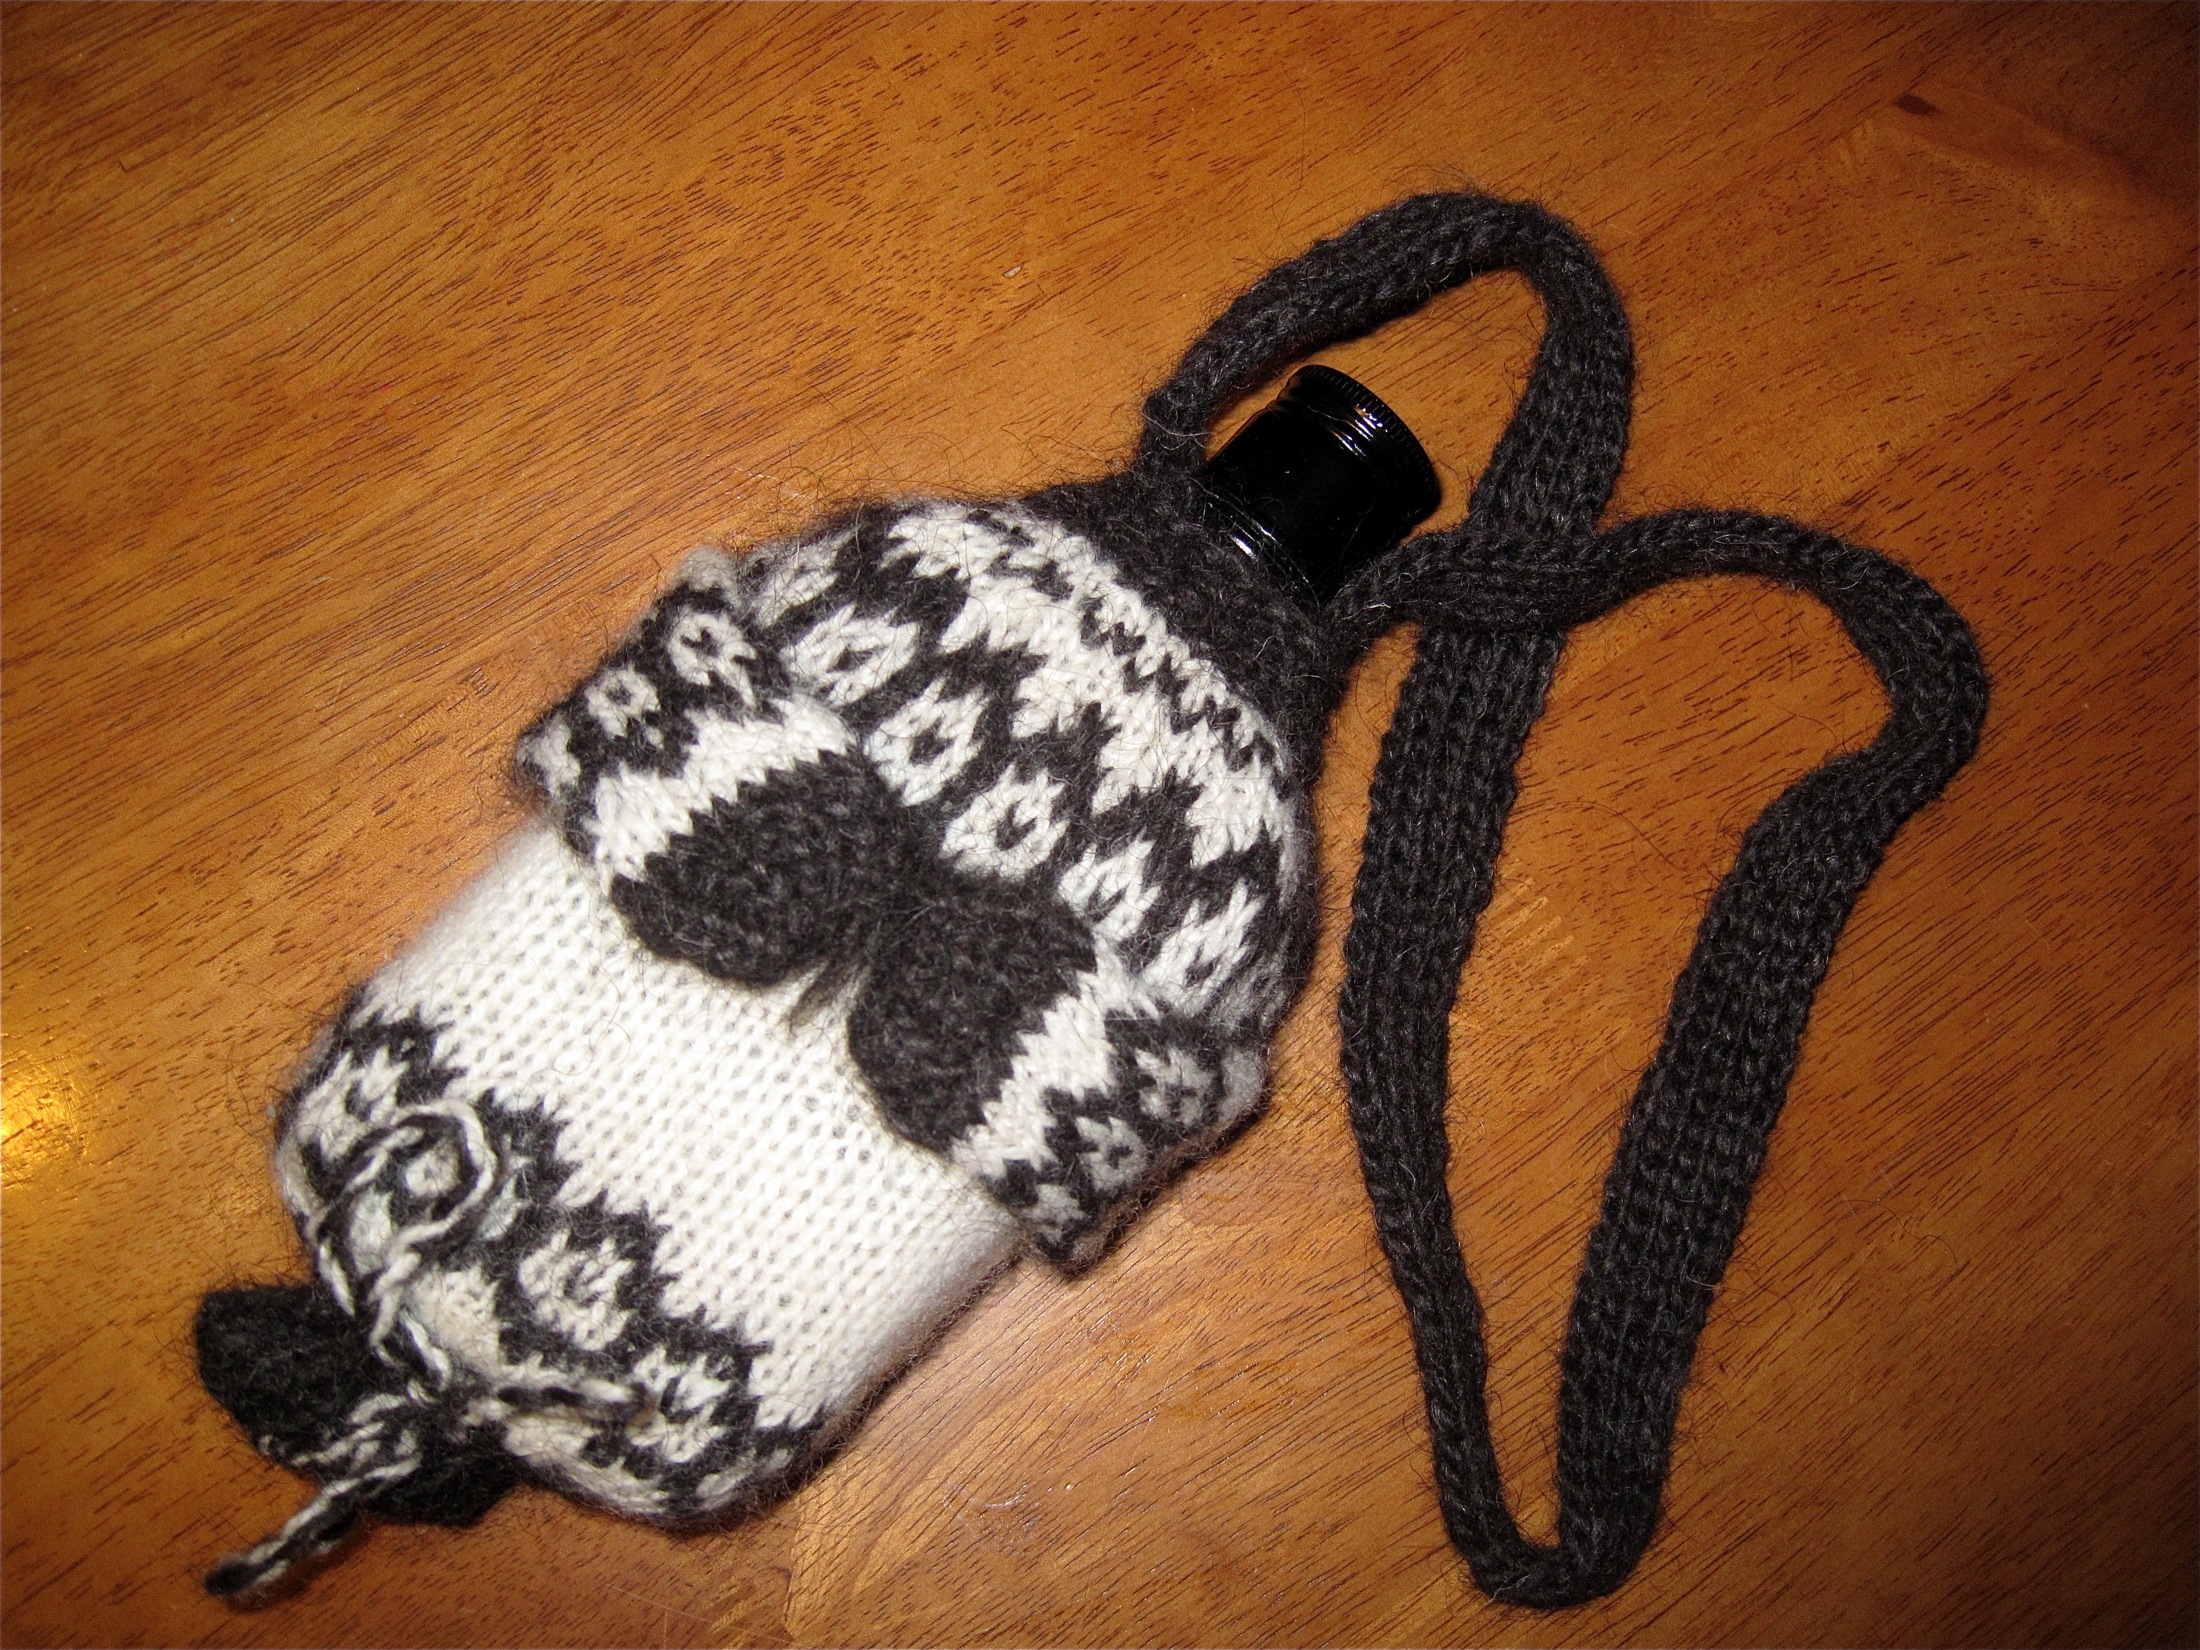
pattern, iceland, crochet, knitting, textile, art, fashion accessory